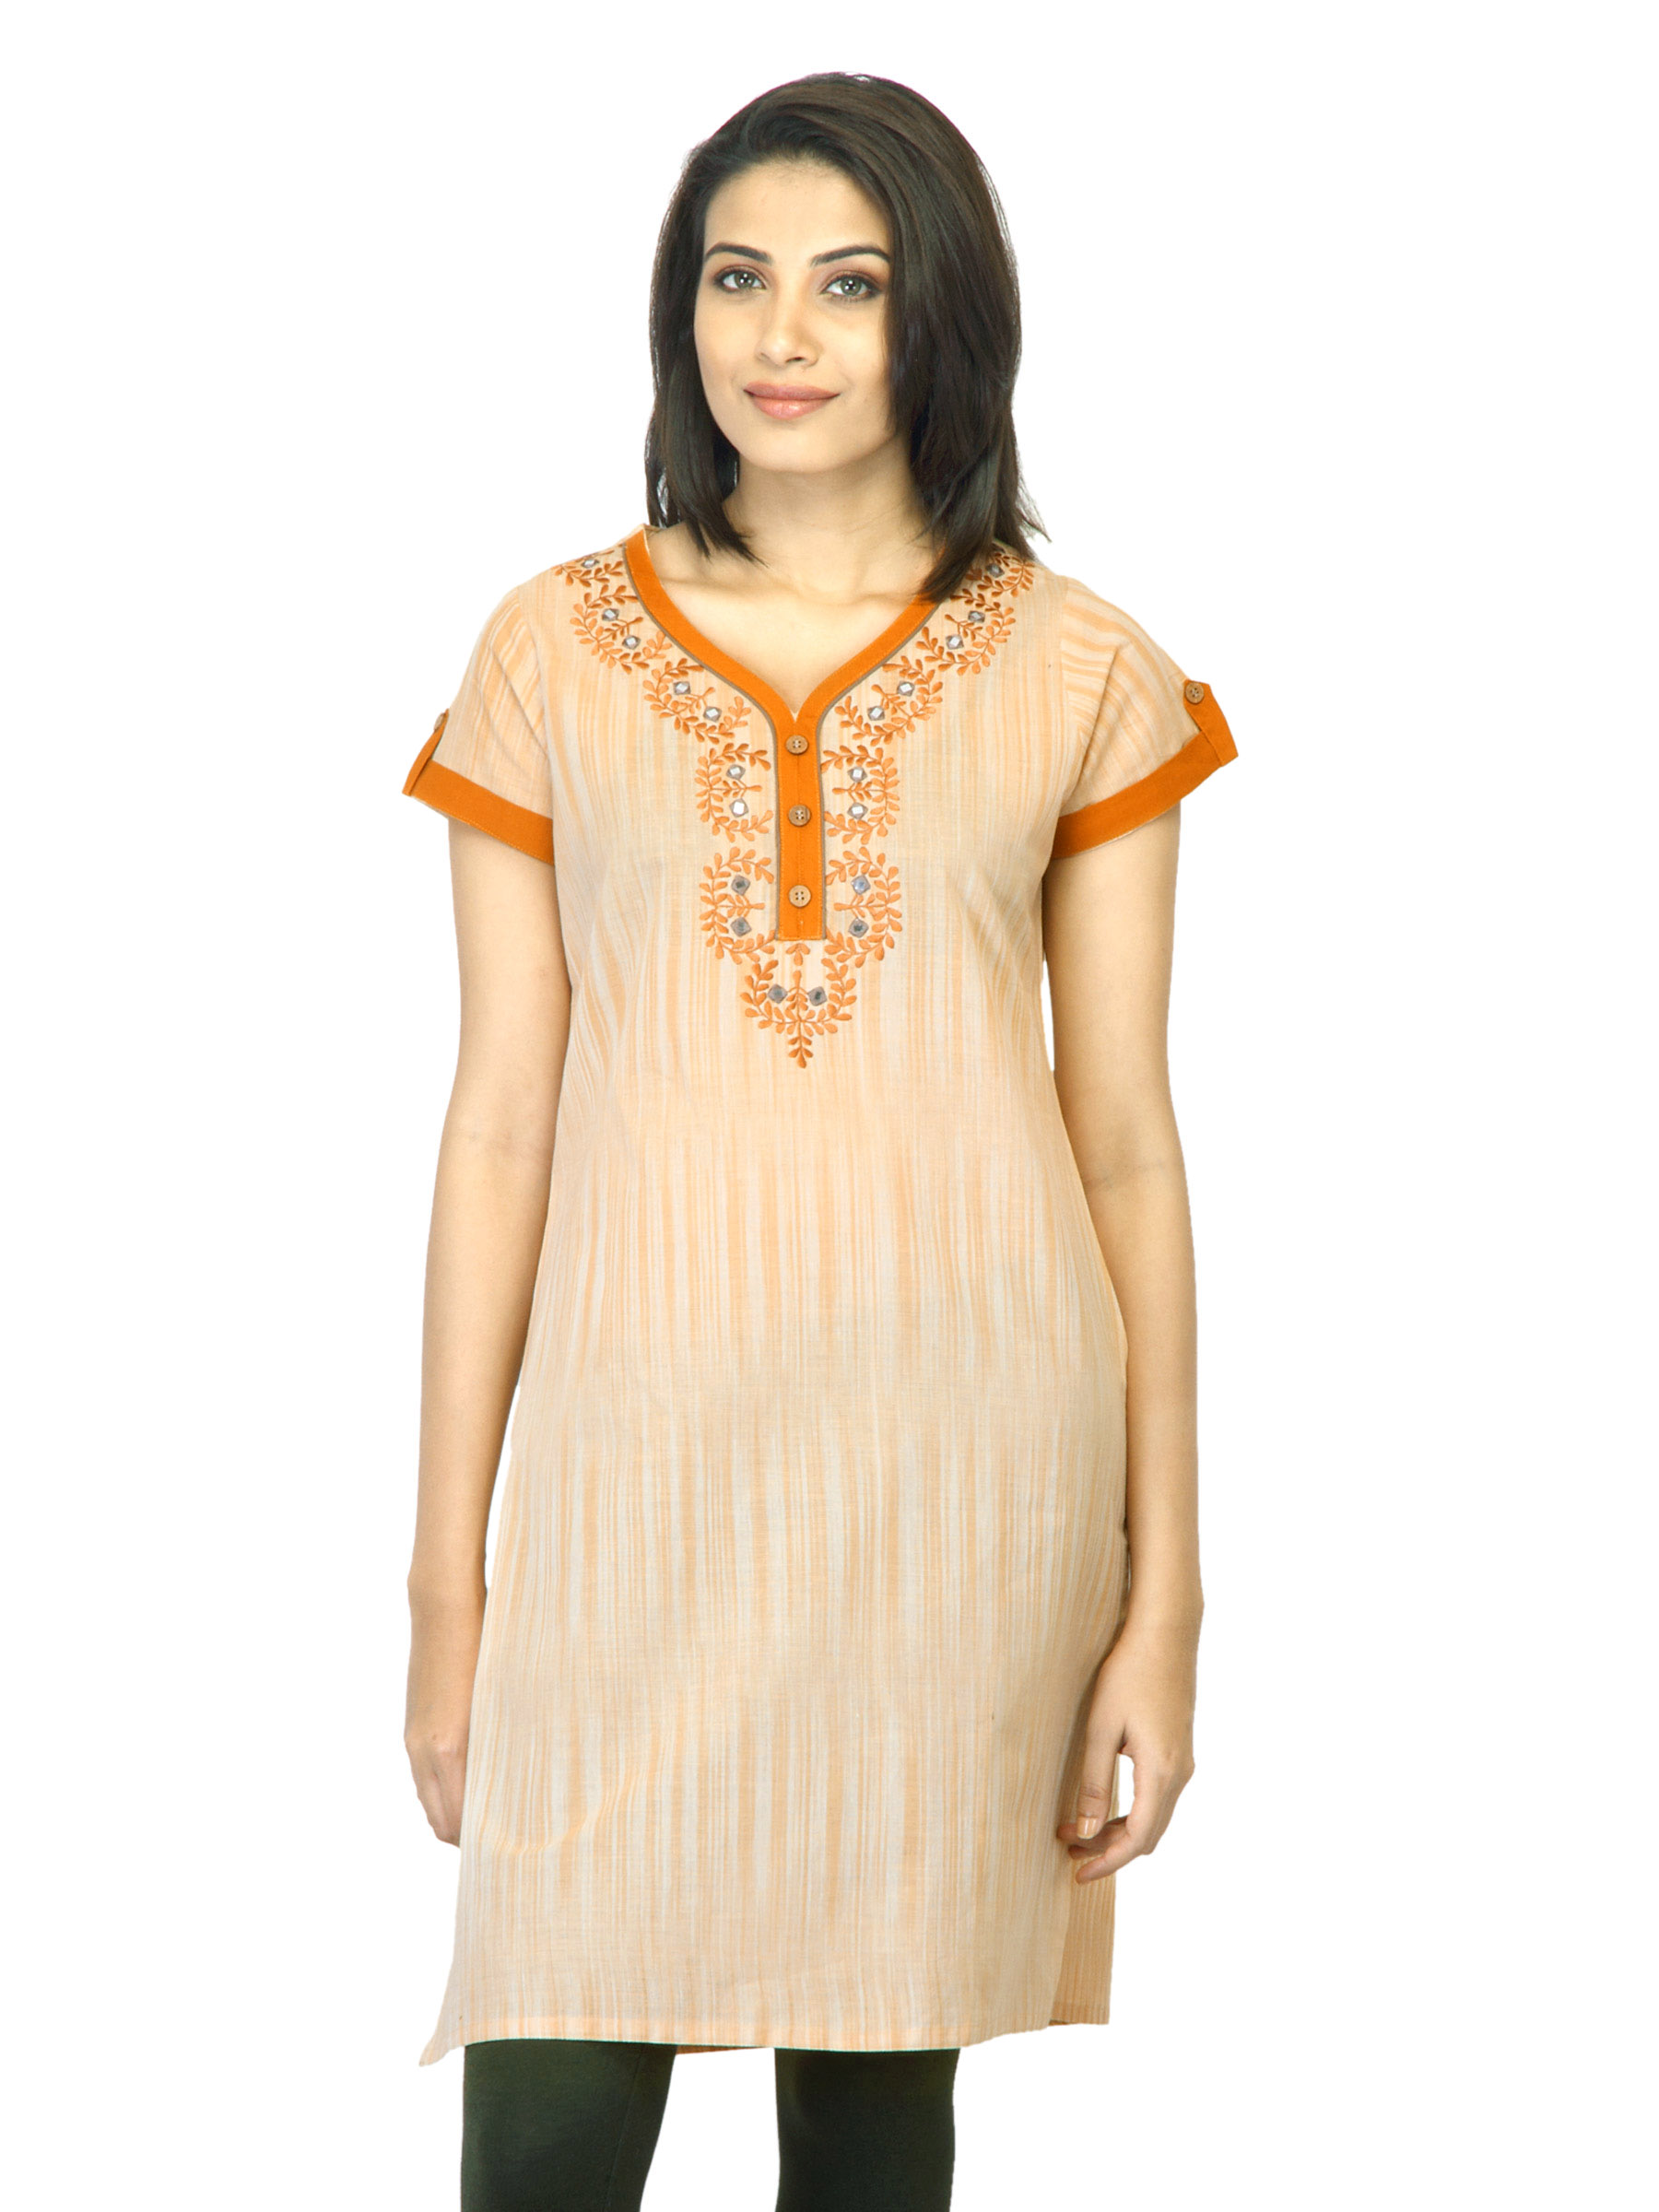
Mother Earth Women Light Brown Kurta
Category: Apparel / Topwear / Kurtas
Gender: Women
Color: Brown
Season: Fall 2011
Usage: Ethnic